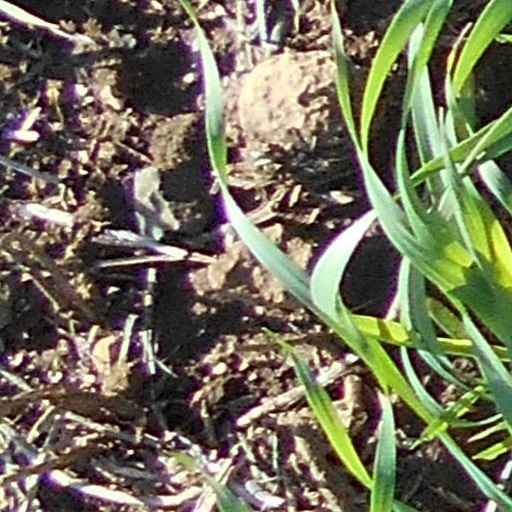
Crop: wheat